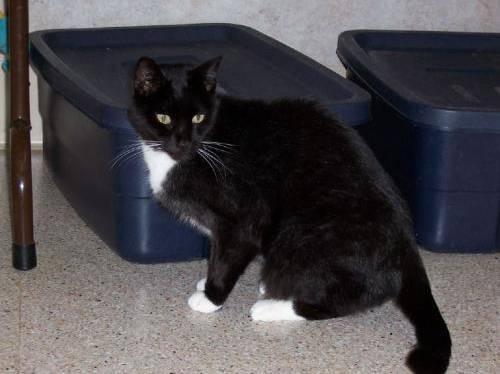
cat